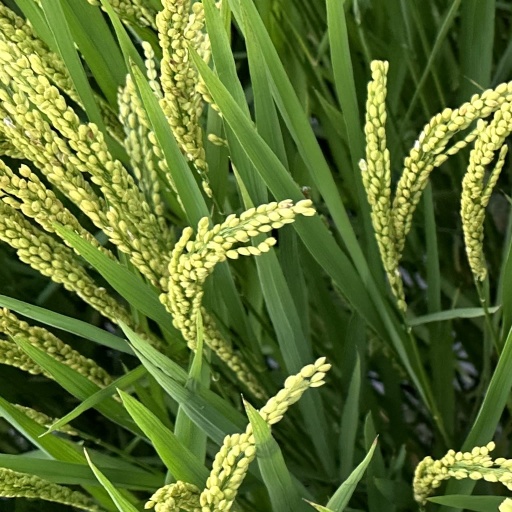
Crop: rice